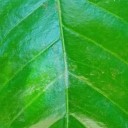
Label: Healthy